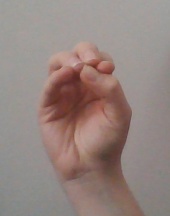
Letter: ha